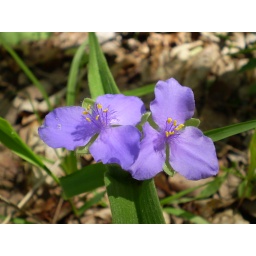
A pretty flower that grows in mixed hardwood forest floors in Missouri